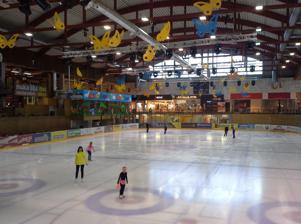
Building: Lõunakeskus Ice Hall
Country: Estonia
Year built: 2005
Ice arena in Tartu, Estonia Lõunakeskus Ice Hall Lounakeskus jäähall Lõunakeskus Ice Hall in 2013 Address Riia 185c, 51014 Tartu, Estonia Location Tartu , Estonia Coordinates 58°21′24″N 26°40′33″E / 58.3567°N 26.6758°E / 58.3567; 26.6758 Website astri .ee /lounakeskus /jaahall / Lõunakeskus Ice Hall ( Estonian : Lõunakeskuse jäähall ) is an ice arena in Lõunakeskus , Tartu , Estonia . The hall was opened in 2005. The hall's capacity is 600. The hall has an ice arena with dimensions of 30 x 60 m. The hall is used by two ice hockey clubs: Tartu Välk 494 and HK Kajakas Tartu. In 2008, the hall was a place for 2008 Estonian Figure Skating Championships . References